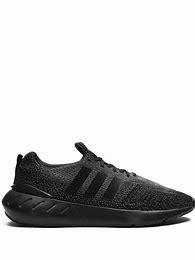
Brand: Adidas
Model: Swift Run 22